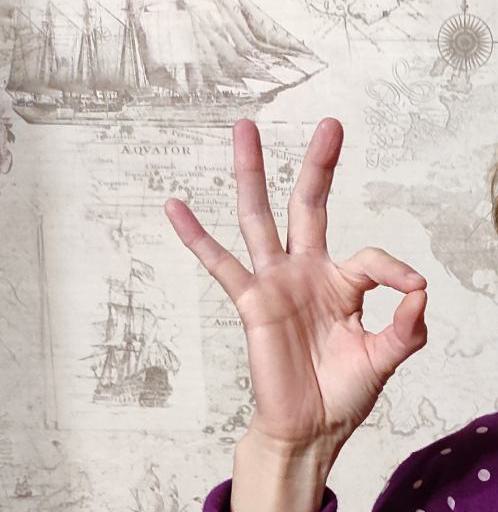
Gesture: ok